History of the Los Angeles Lakers

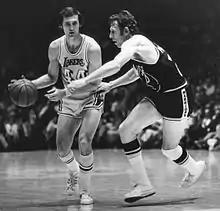
Jerry West (#44) led the team to nine NBA Finals appearances in the 1960s and 1970s. Nicknamed "Mr. Clutch", his silhouette is featured on the NBA's official logo.

Last place, however, meant the first pick in the draft, and the Lakers chose wisely, picking Elgin Baylor, who went on to win the NBA Rookie of the Year Award after averaging 24.9 points per game and 15.0 rebounds per game. In 1959, Baylor and Mikkelsen were able to lead the team past their recent nemesis, the Hawks, and into the Finals, where they fell to the then-emerging Boston Celtics in the first four-game sweep in NBA Finals history. This marked the start of the long rivalry between the two teams. 1960 saw the Lakers start poorly, but they managed to make the playoffs with a meager 25–50 record. They were defeated again, however, by the Hawks.